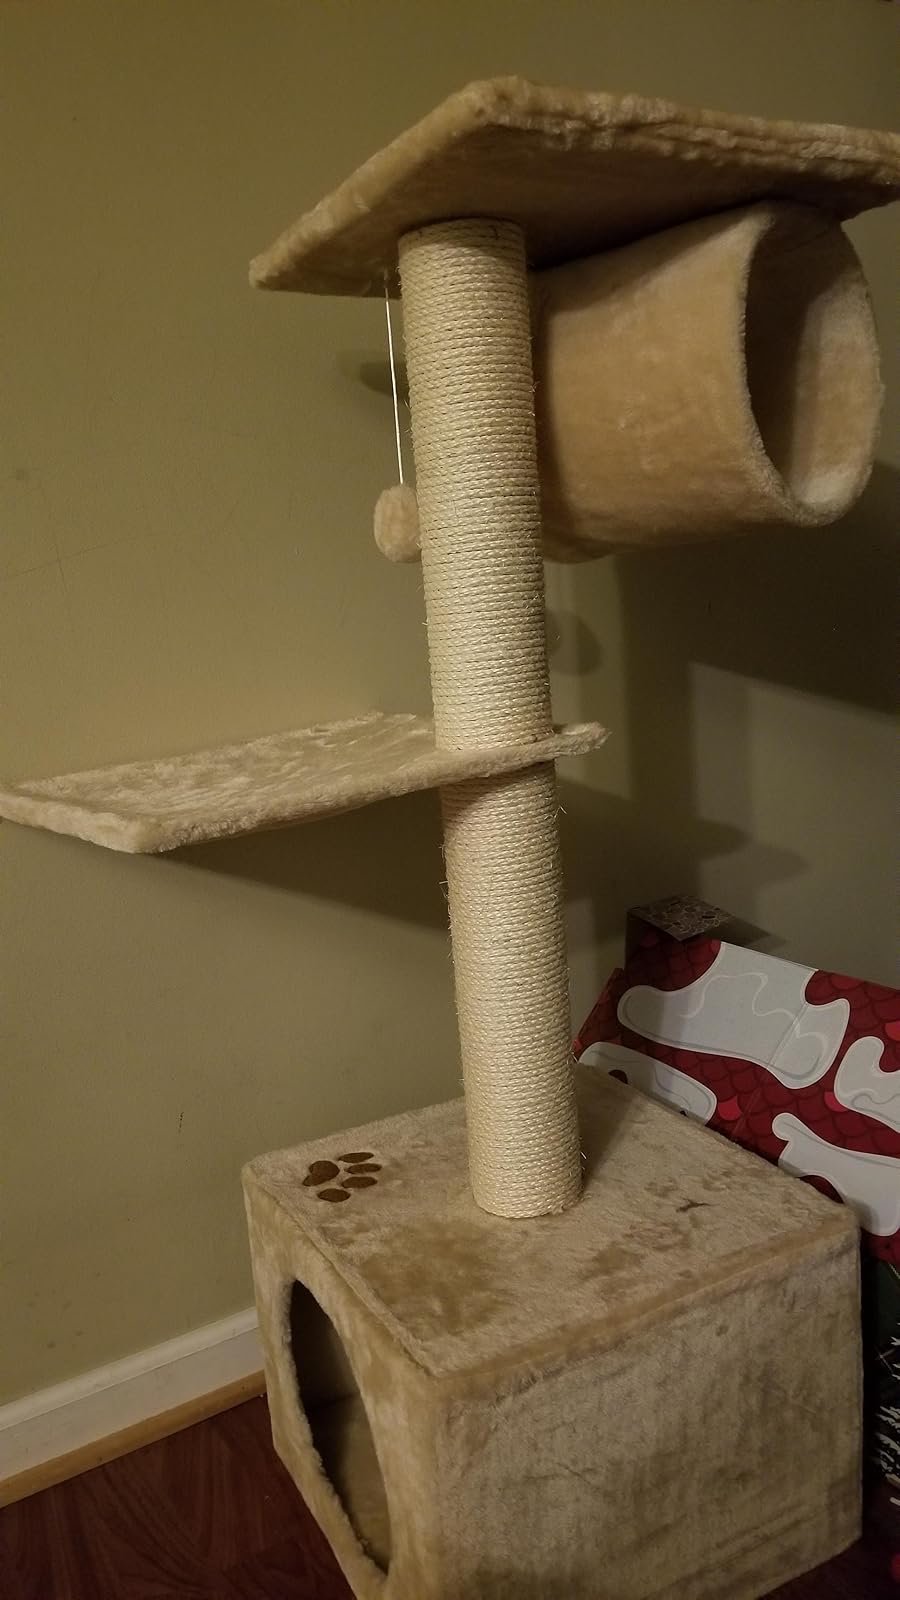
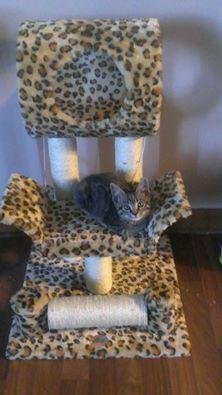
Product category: items_cat tree
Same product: no